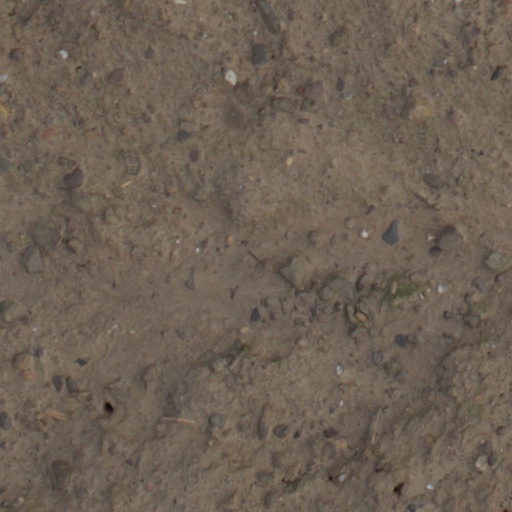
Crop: wheat